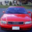
Label: automobile